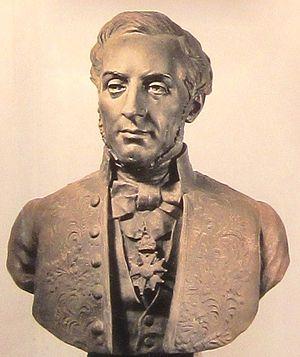
Louis-Napoléon-Loetitia-Charles de Ladoucette, Baron de l'Empire, Pair de France, fils de Charles-François de Ladoucette et frère cadet de Eugène de Ladoucette, est né le 11 février 1809 à Aix-la-Chapelle et décédé à Paris le 12 décembre 1869.
Le conseil départemental de la Moselle est l'assemblée délibérante du département français de la Moselle, collectivité territoriale décentralisée. Son siège se trouve à Metz à l’extrémité est de l’île du Petit Saulcy, face à la préfecture de la Moselle.